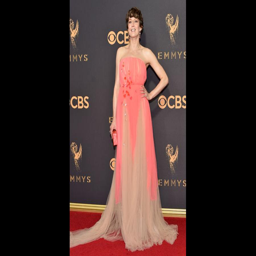
actor on the red carpet at award .